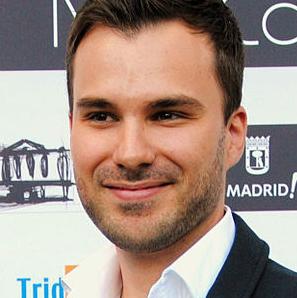
Age: 29